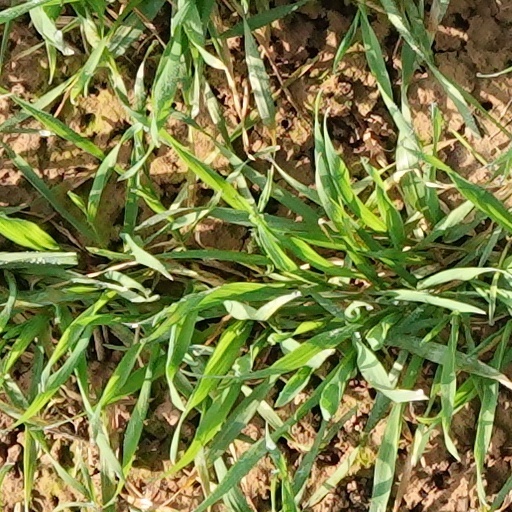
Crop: wheat